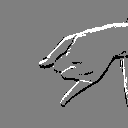
ASL letter: j